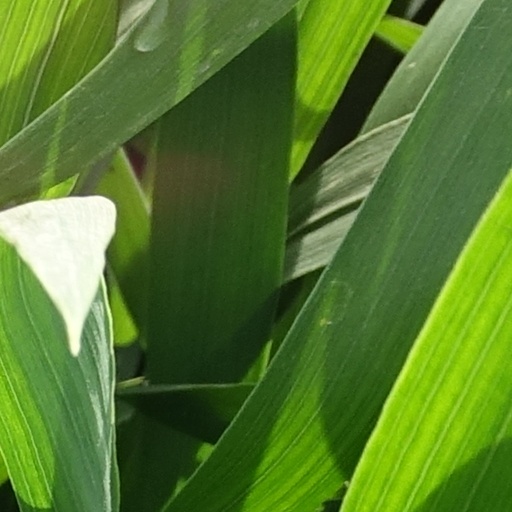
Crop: wheat